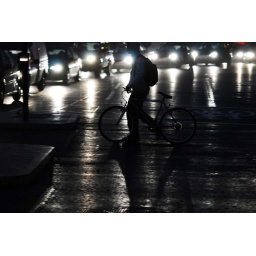
bike against car